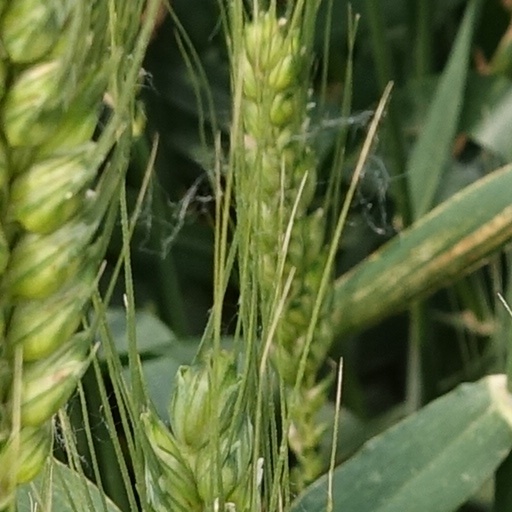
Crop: wheat